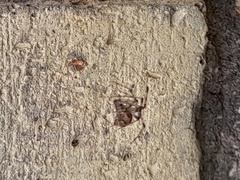
Species: Parasteatoda_tepidariorum